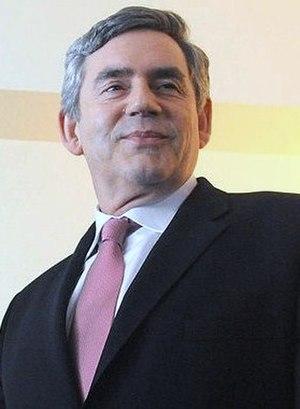
Les élections générales britanniques ont eu lieu le 6 mai 2010, après la dissolution du Parlement par la reine Élisabeth II, sur demande du Premier ministre Gordon Brown, le 12 avril 2010. Ce scrutin renouvelle les 650 membres de la Chambre des communes, la chambre basse du Parlement du Royaume-Uni. Les députés sont élus au scrutin uninominal majoritaire à un tour : dans chaque circonscription, le candidat ayant le plus de voix est élu en toutes circonstances.